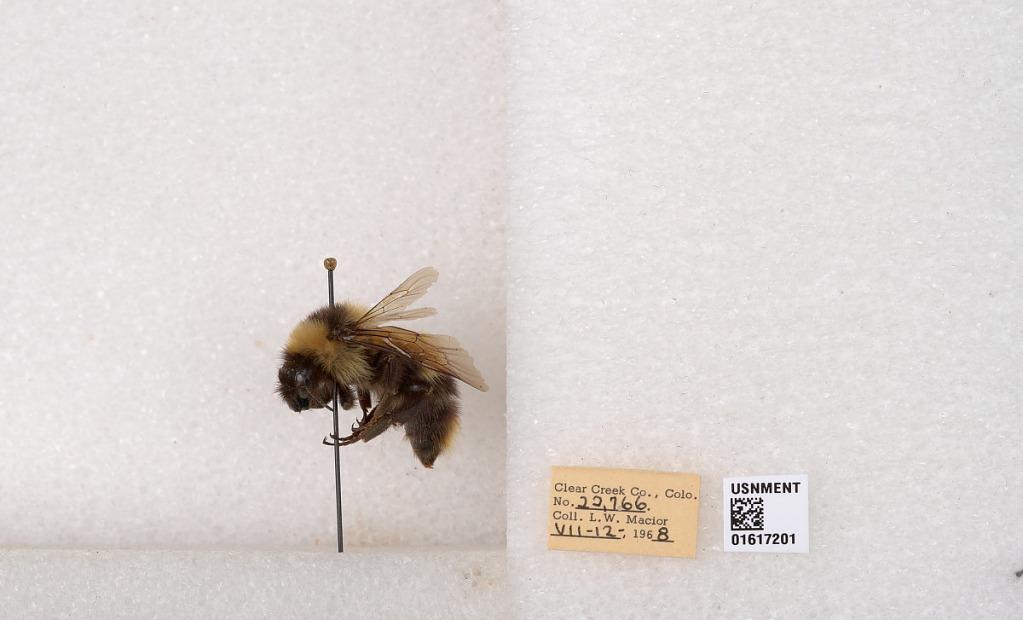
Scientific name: Bombus kirbyellus
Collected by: L. Macior
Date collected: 1968-7-12
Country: United States
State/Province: Colorado
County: Clear Creek
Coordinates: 39.6891, -105.644